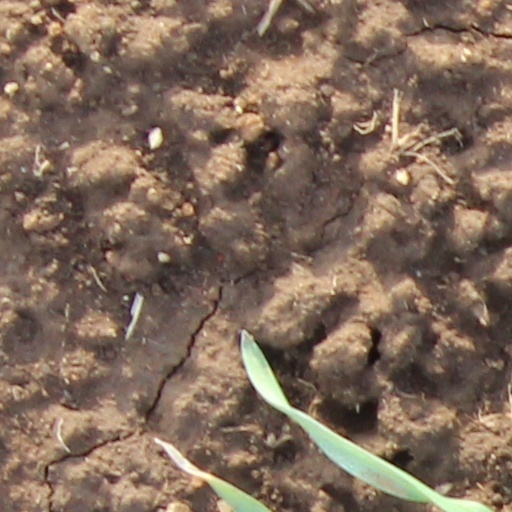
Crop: wheat